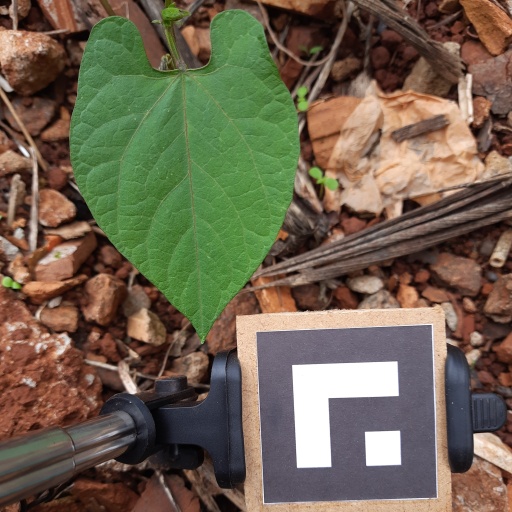
Observations: flat surface, no eating holes, under shade